Jackson County, South Dakota

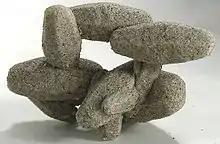
An unusual specimen of calcite, densely intergrown with grains of sand. Collected from Rattlesnake Butte in Jackson County. Size: 6.9 x 5.4 x 3.9 cm.

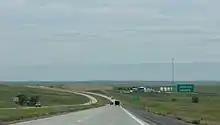
Jackson County sign on Interstate 90

Jackson County is a county in the U.S. state of South Dakota. As of the 2020 census, the population was 2,806. Its county seat is Kadoka. The county was created in 1883, and was organized in 1915. Washabaugh County was merged into Jackson County in 1983.